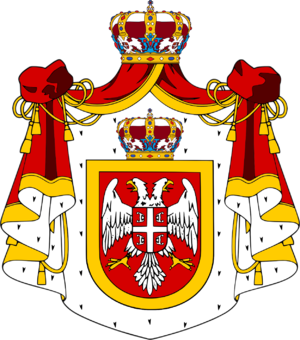
Michel Karageorgevitch, dit Michel de Yougoslavie, né le 18 juin 1958 à Boulogne-Billancourt, est membre de la maison royale Karađorđević et de courtoisie prince de Yougoslavie en tant que descendant d'Aleksandar Karađorđević, prince souverain de Serbie. Par sa mère la princesse Maria Pia di Savoia, fille d'Humbert II, dernier roi d'Italie, il est apparenté à la maison royale d'Italie.